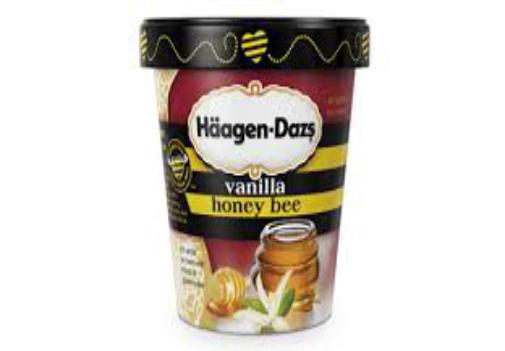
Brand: haagen-dazs
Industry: Food